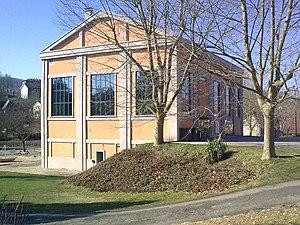
Salle des fêtes de Cransac, ancienne salle des machines
Cransac, parfois appelée Cransac-les-Thermes, est une commune française située dans le département de l'Aveyron, en région Occitanie.